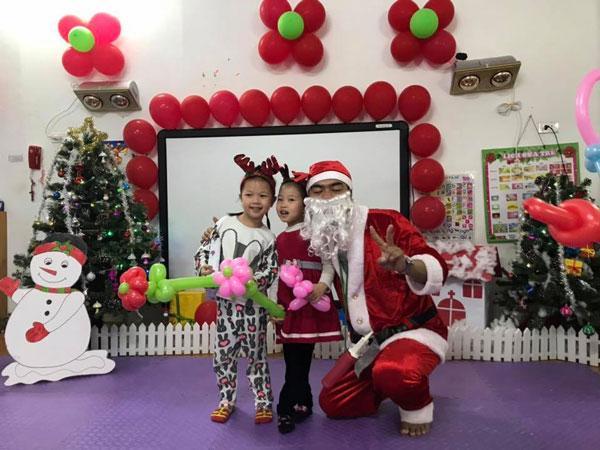
có một vài cây thông noel xuất hiện trong khu vực trang trí giáng sinh